Candida albicans

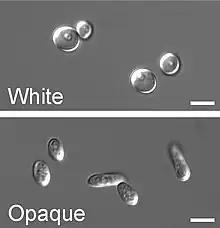

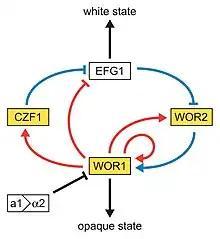
In this model of the genetic network regulating the white-opaque switch, the white and gold boxes represent genes enriched in the white and opaque states, respectively. The blue lines represent relationships based on genetic epistasis. Red lines represent Wor1 control of each gene, based on Wor1 enrichment in chromatin immunoprecipitation experiments. Activation (arrowhead) and repression (bar) are inferred based on white- and opaque-state expression of each gene.

Besides the well-studied yeast-to-hyphae transition other switching systems have been described. One such system is the "high-frequency switching" system. During this switching different cellular morphologies (phenotypes) are generated spontaneously. This type of switching does not occur en masse, represents a variability system and it happens independently from environmental conditions. The strain 3153A produces at least seven different colony morphologies. In many strains the different phases convert spontaneously to the other(s) at a low frequency. The switching is reversible, and colony type can be inherited from one generation to another.